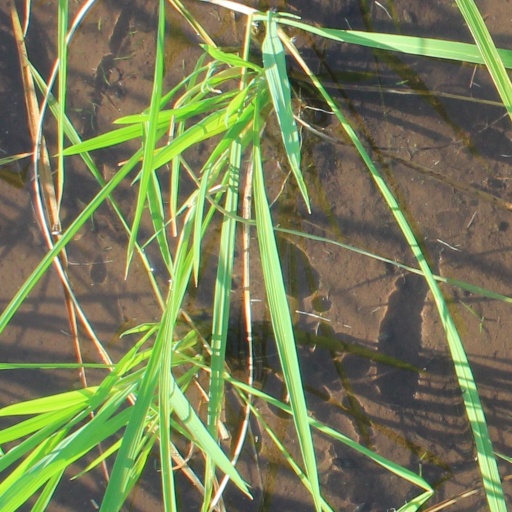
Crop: rice